Cenikor Foundation

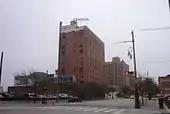
William Penn Hotel in downtown Houston

In 1972, Cenikor relocated to Houston, Texas, experiencing significant growth fueled by private philanthropy. The Houston facility initially operated at 1101 Elder Street in the Jefferson Davis Hospital before moving to the William Penn Hotel in the late 1970s. A partnership with the Astrodomain Corporation in 1977 created the Cenikor Astrodome Task Force, providing work experience for patients and contributing to a significant portion of the organization's budget. A substantial donation from Winn-Dixie Stores Inc. in 1979 enabled the establishment of a North Texas facility in Fort Worth.